Due mafiosi contro Al Capone

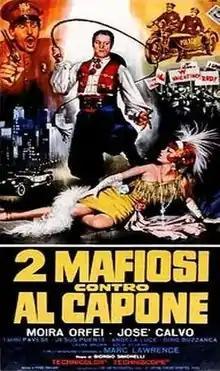

Due mafiosi contro Al Capone (literally "Two Mafiamen against Al Capone") is a 1966 Italian-Spanish gangster-comedy film directed by Giorgio Simonelli starring the comic duo Franco and Ciccio.